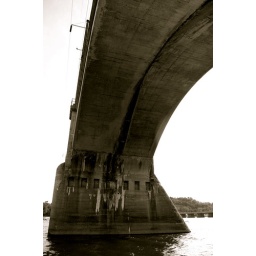
under a bridge that goes over the Susquehanna river